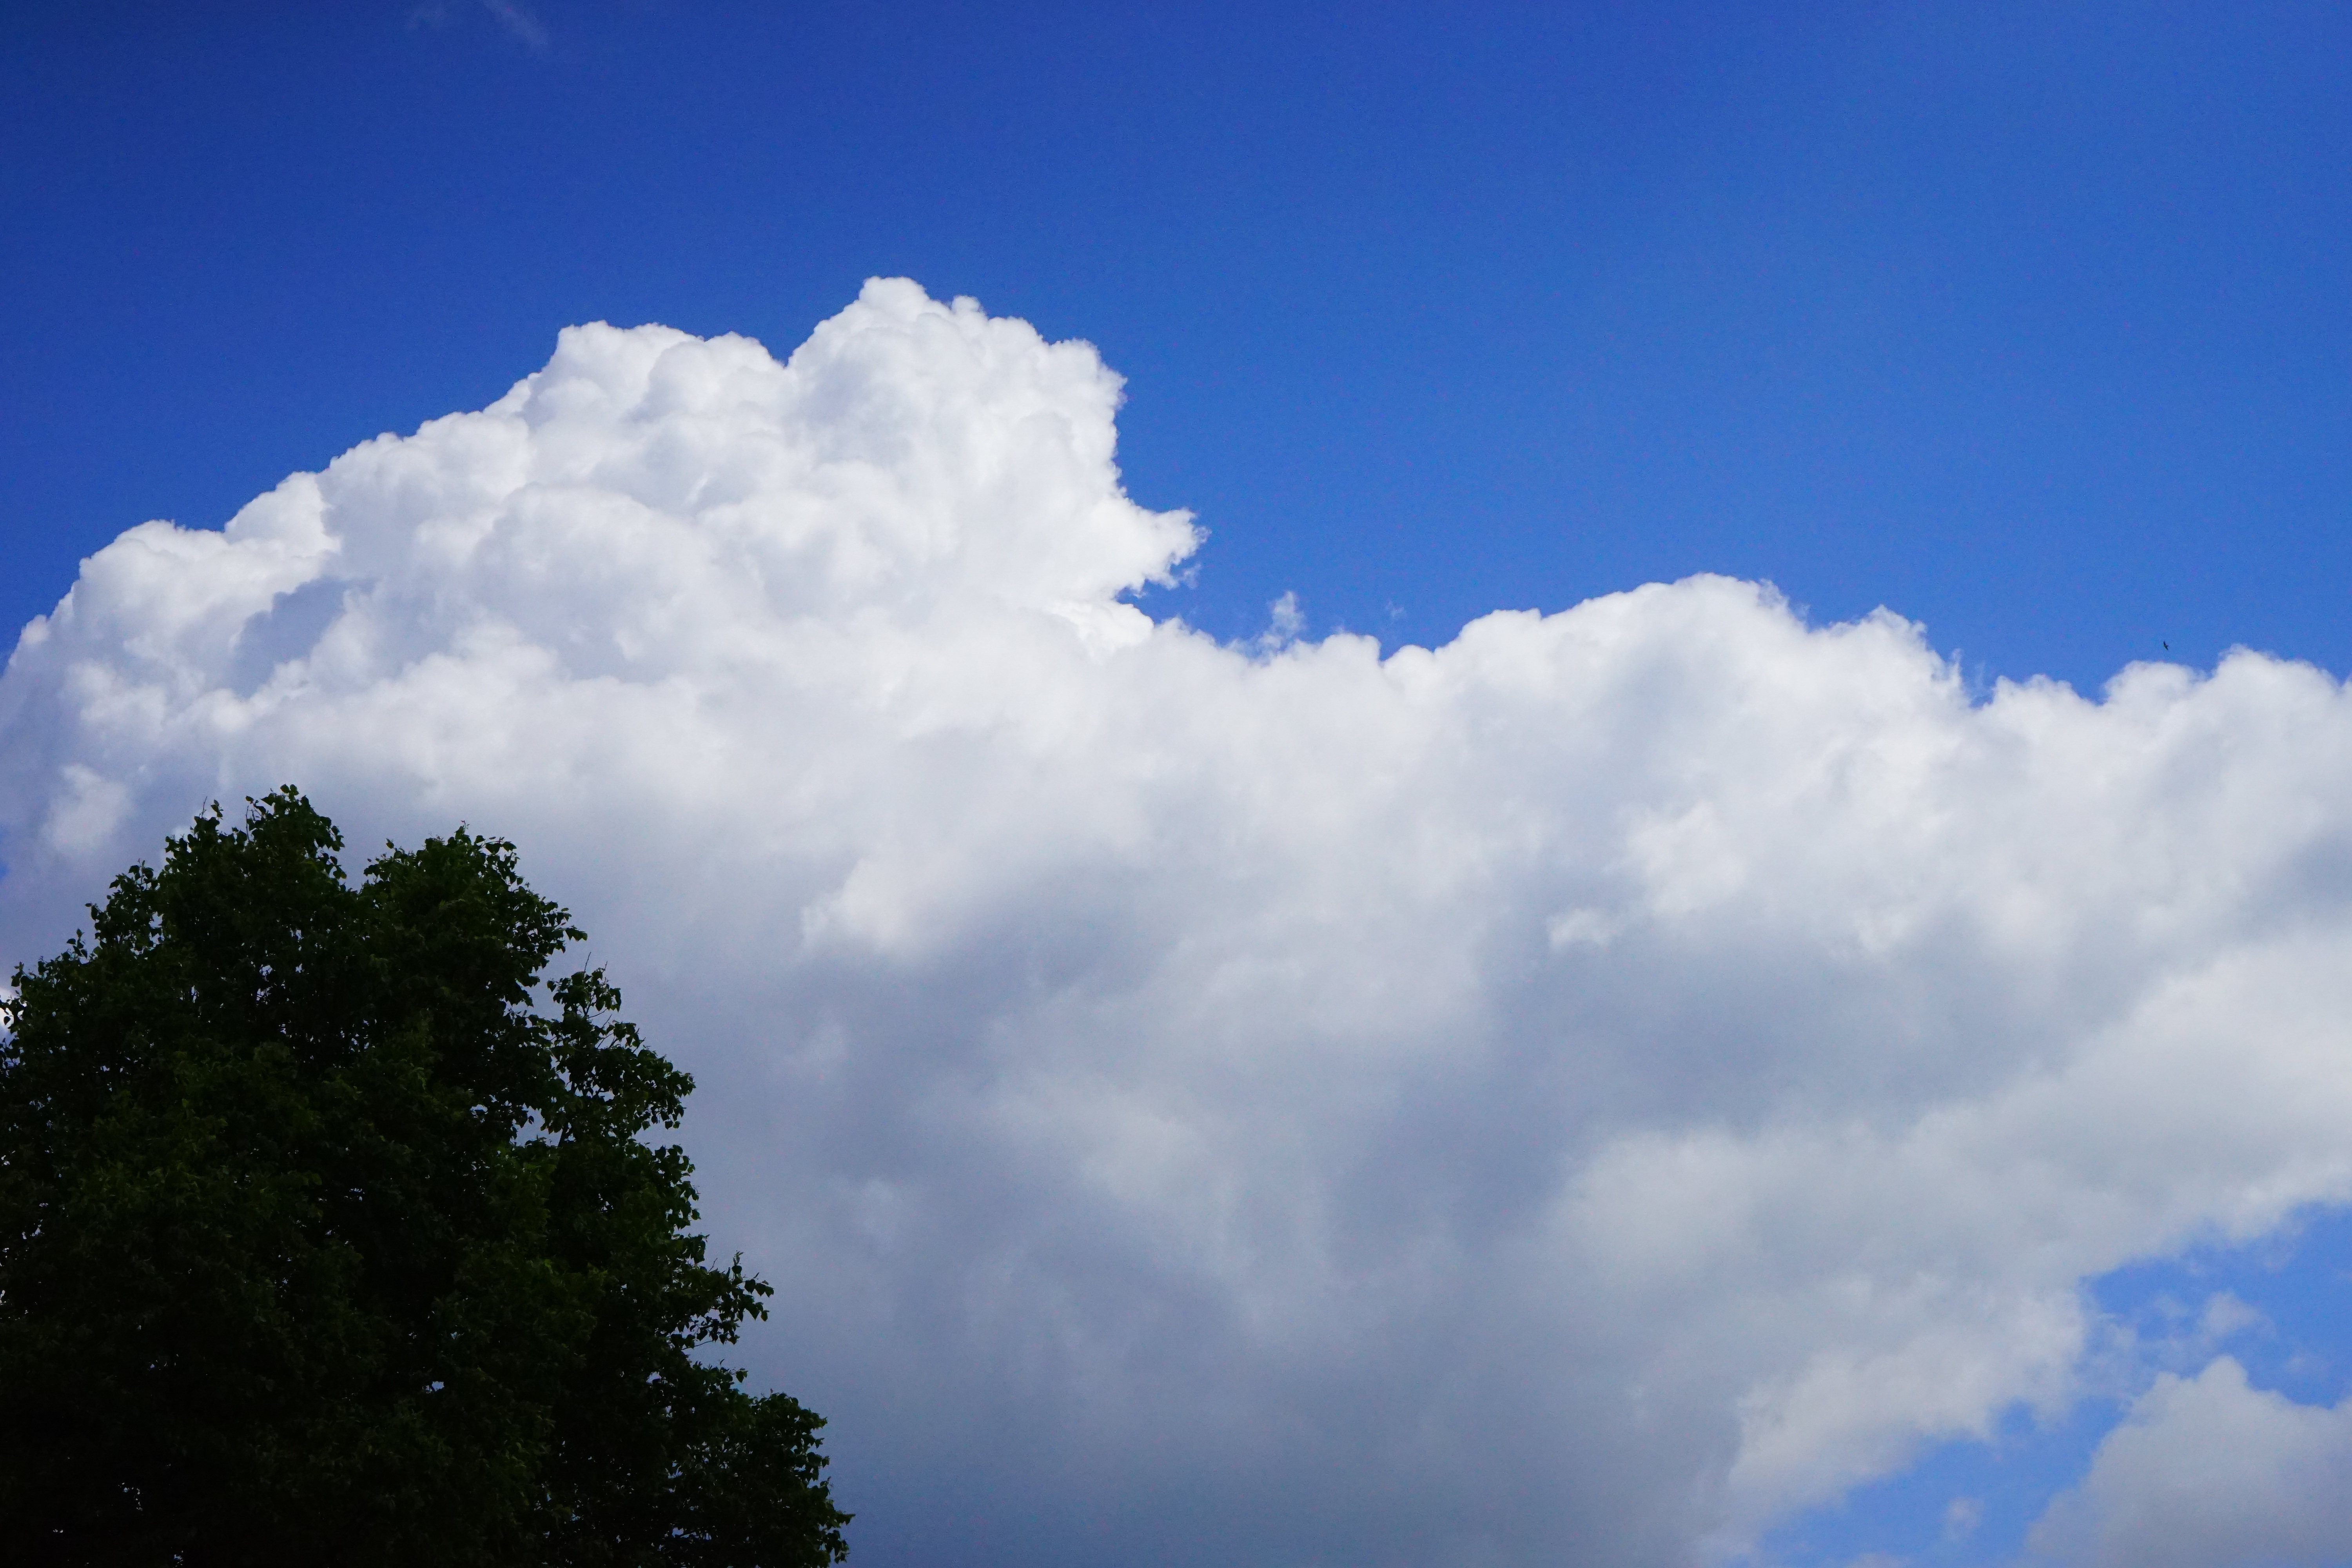
landscape, tree, nature, cloud, sky, white, sunlight, atmosphere, daytime, cumulus, blue, clouds, cumulus clouds, meteorological phenomenon, atmosphere of earth